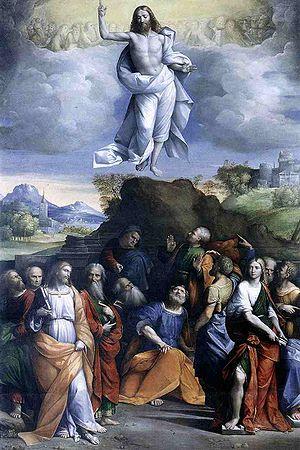
L'Ascension est une œuvre pour orchestre d'Olivier Messiaen écrite en 1932 et 1933. Elle précède une autre version écrite pour l'orgue.